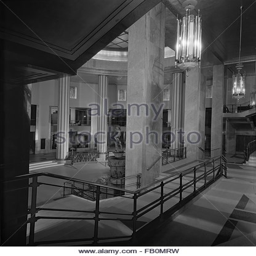
interior , lobby , view from the stairs .